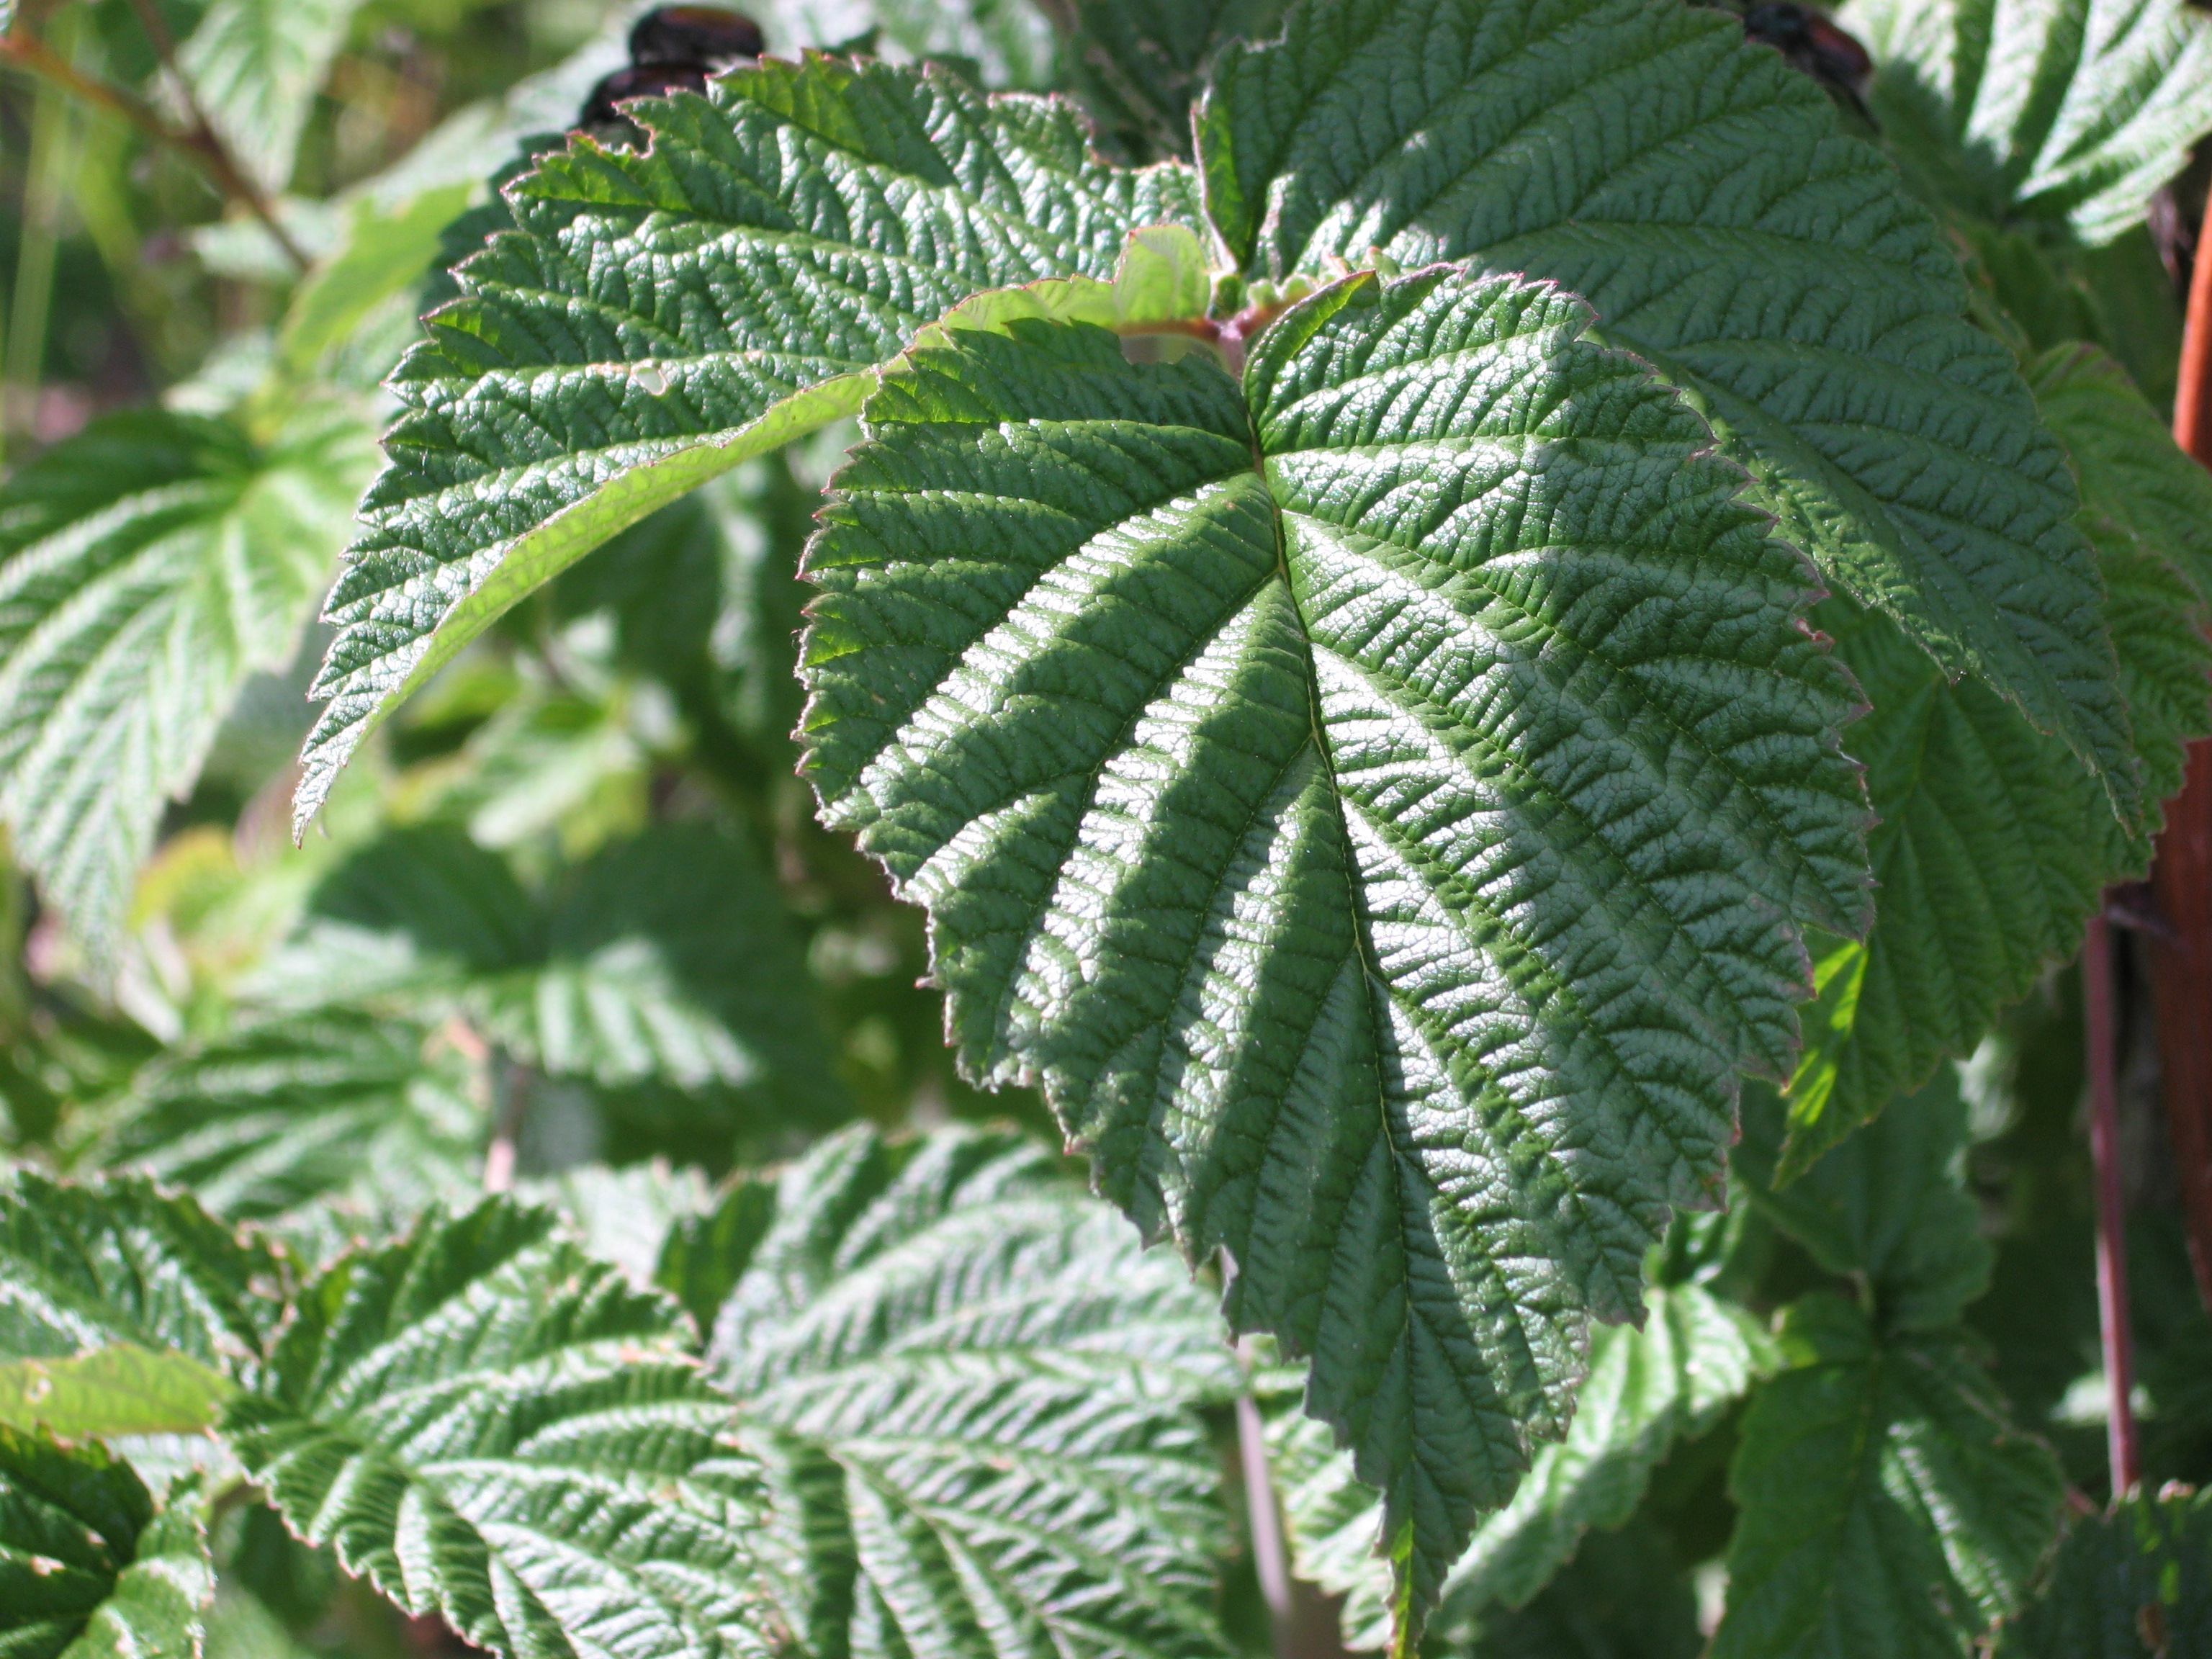
Labels: Raspberry leaf, Raspberry leaf